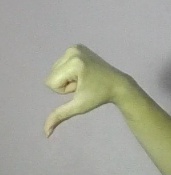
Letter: waw